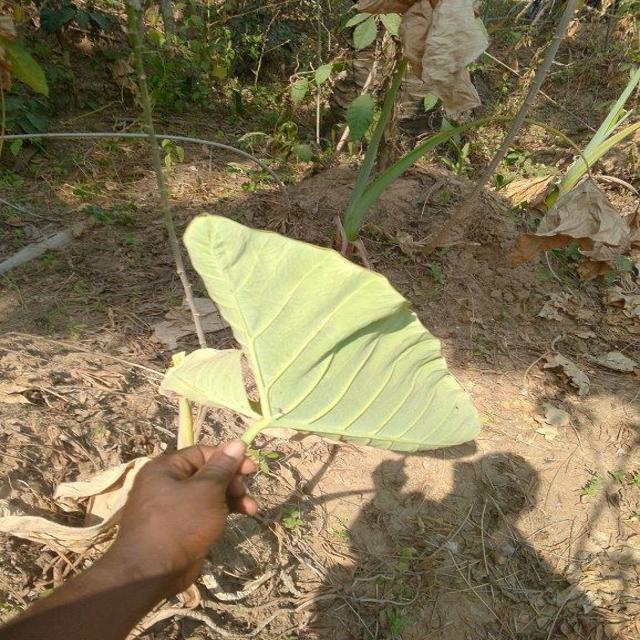
Label: Late_Blight